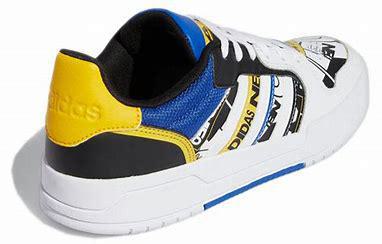
Brand: adidas
Model: NEO Entrap Skate